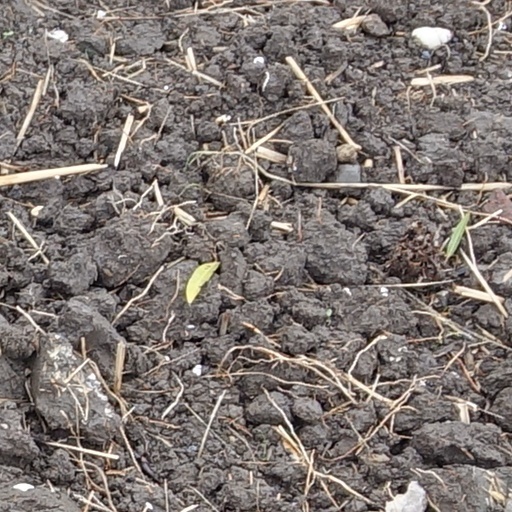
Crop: wheat